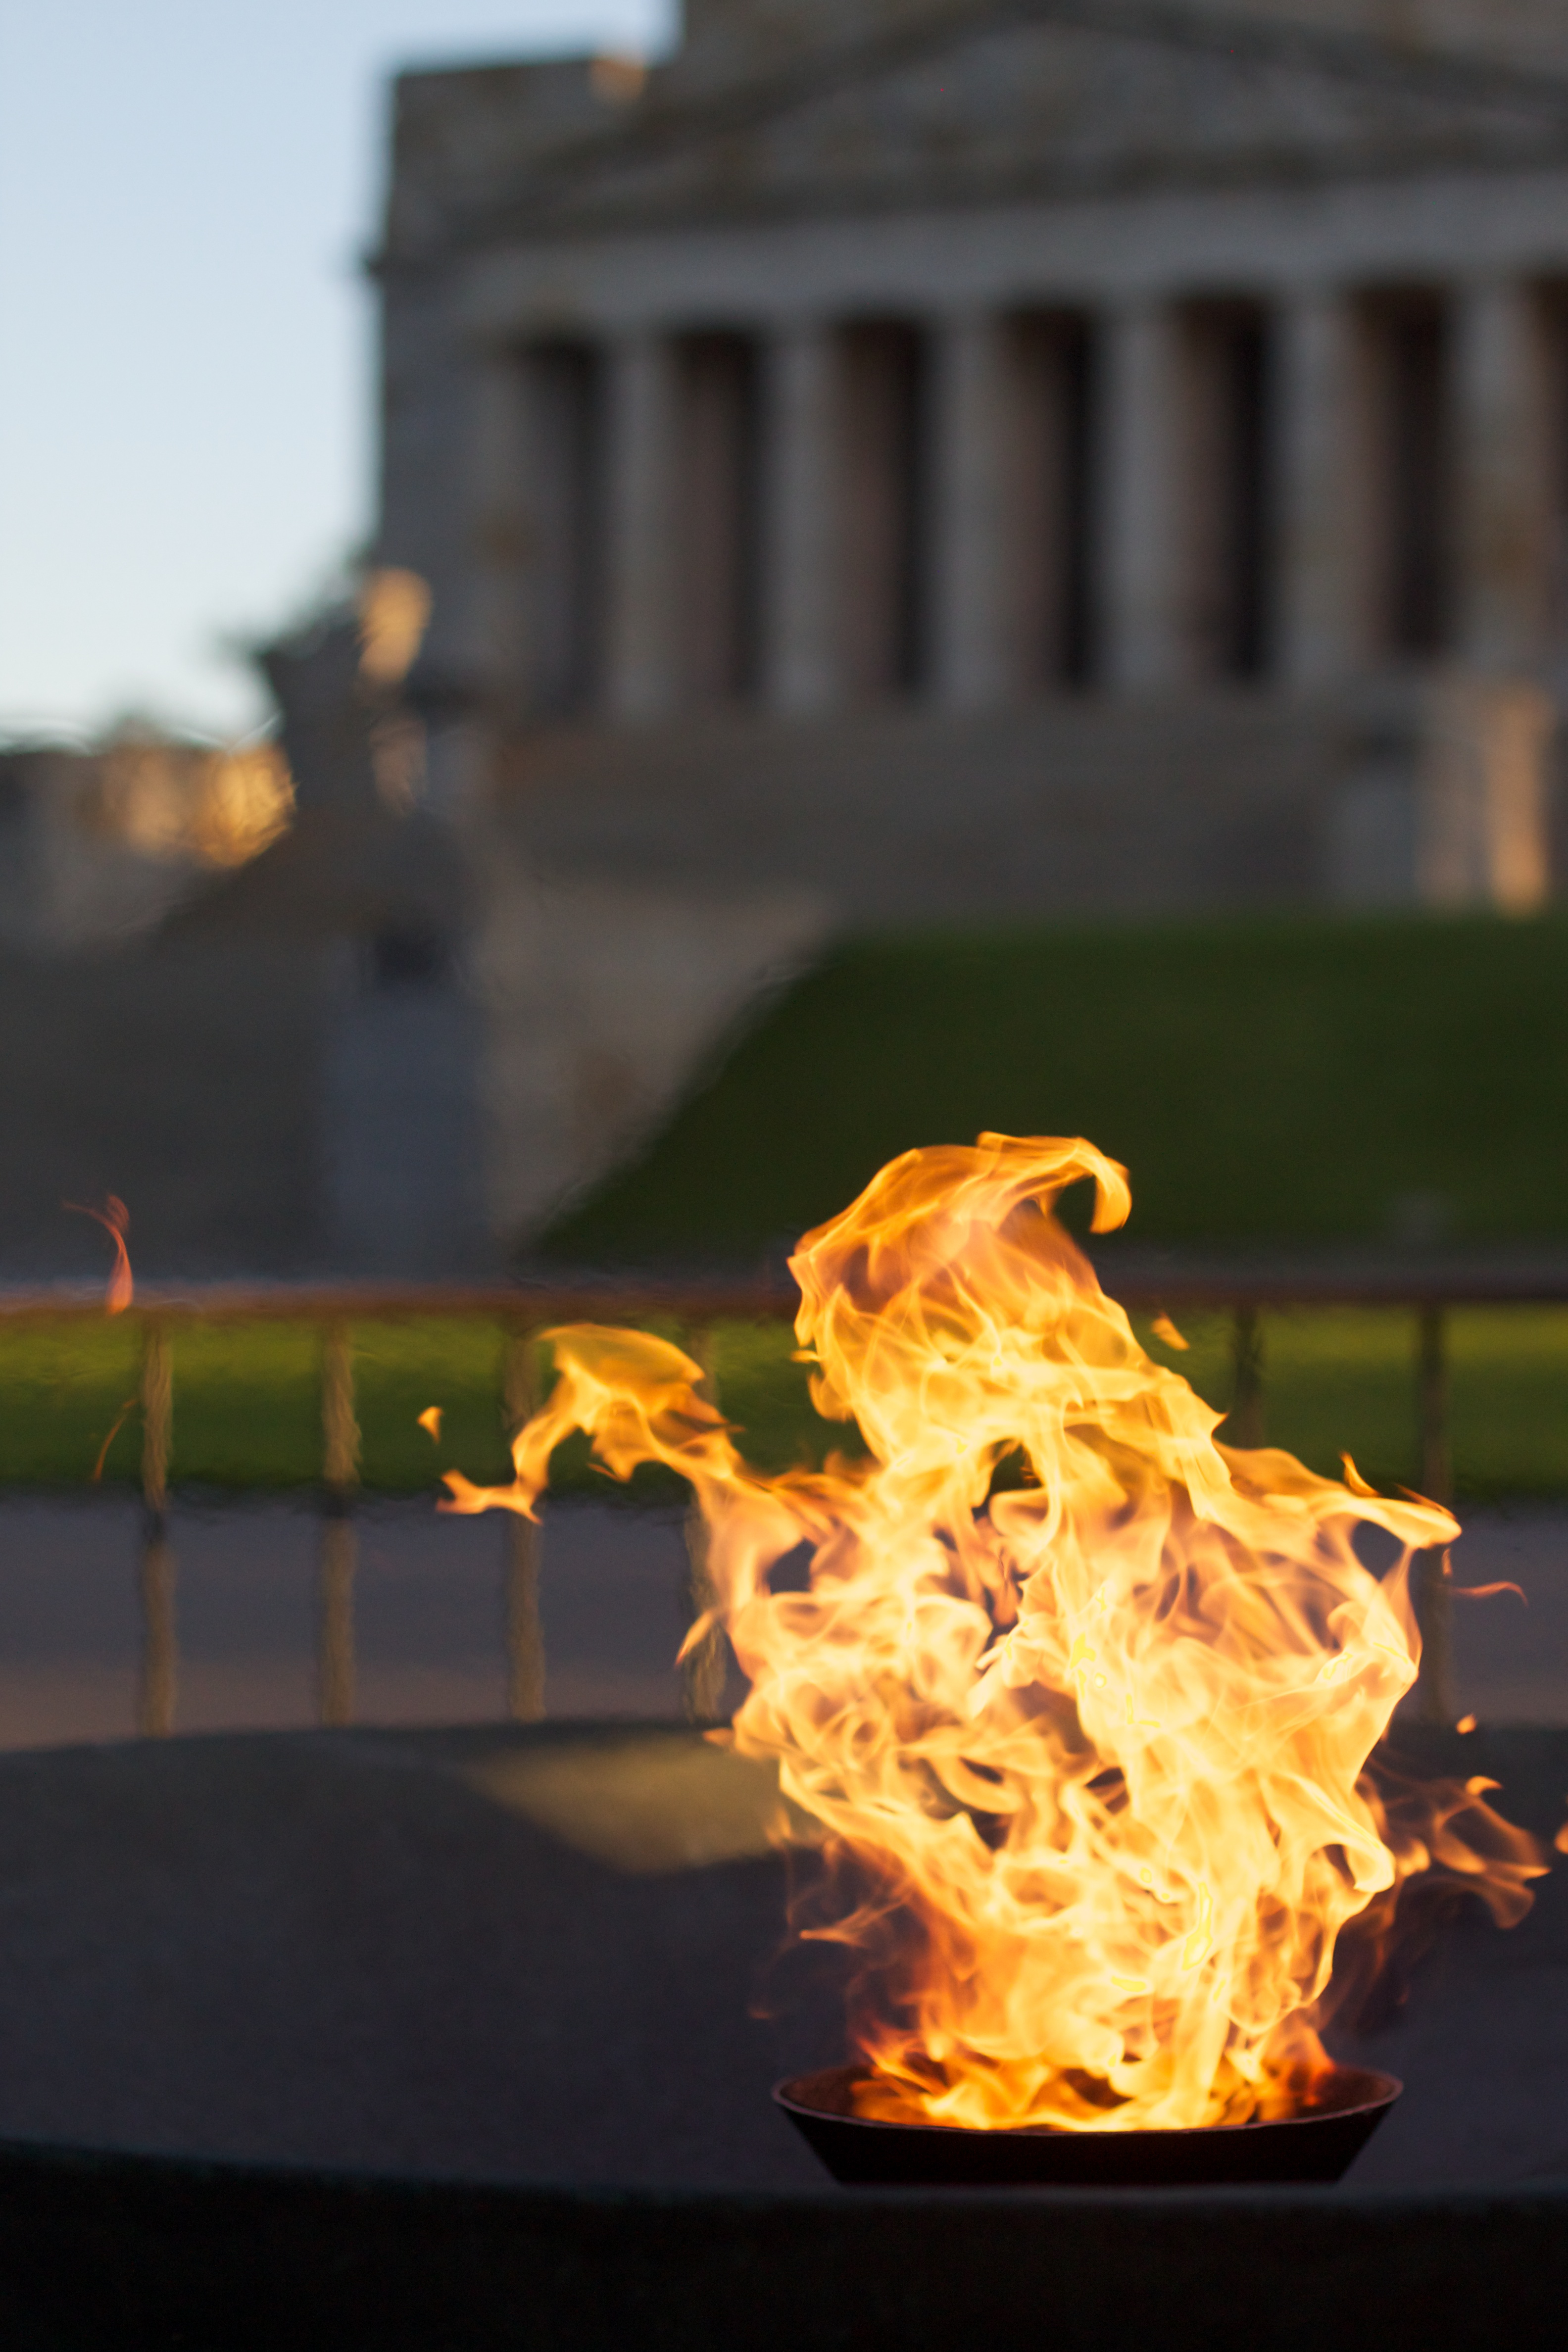
flame, fire, yellow, lighting, auodyssey